Prince Bernhard of Lippe-Biesterfeld

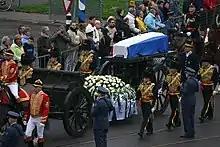
The state funeral of Prince Bernhard in Delft on 11 December 2004.

Prince Bernhard was a very outspoken person who often flouted protocol by remarking upon subjects about which he felt deeply. Almost until his last day, he called for more recognition for the Polish veterans of the Second World War, who had figured greatly in the liberation of the Netherlands but it was not until after his death that the Dutch Government publicly recognised the important role of the Polish Army in the liberation, when on 31 May 2006, at the Binnenhof in The Hague, Queen Beatrix conferred the Military William Order, the highest Dutch military decoration, on the Polish 1st Independent Parachute Brigade. The award is now worn by the 6th Airborne Brigade which inherited the battle honours of the brigade.